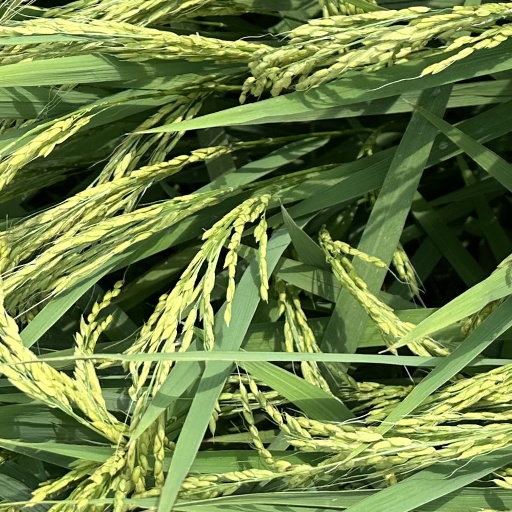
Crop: rice